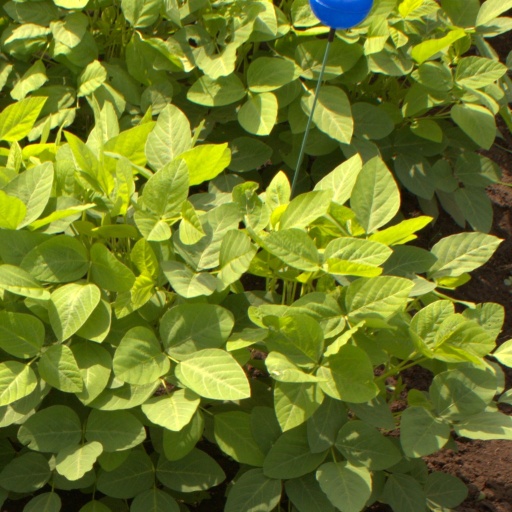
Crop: soybean